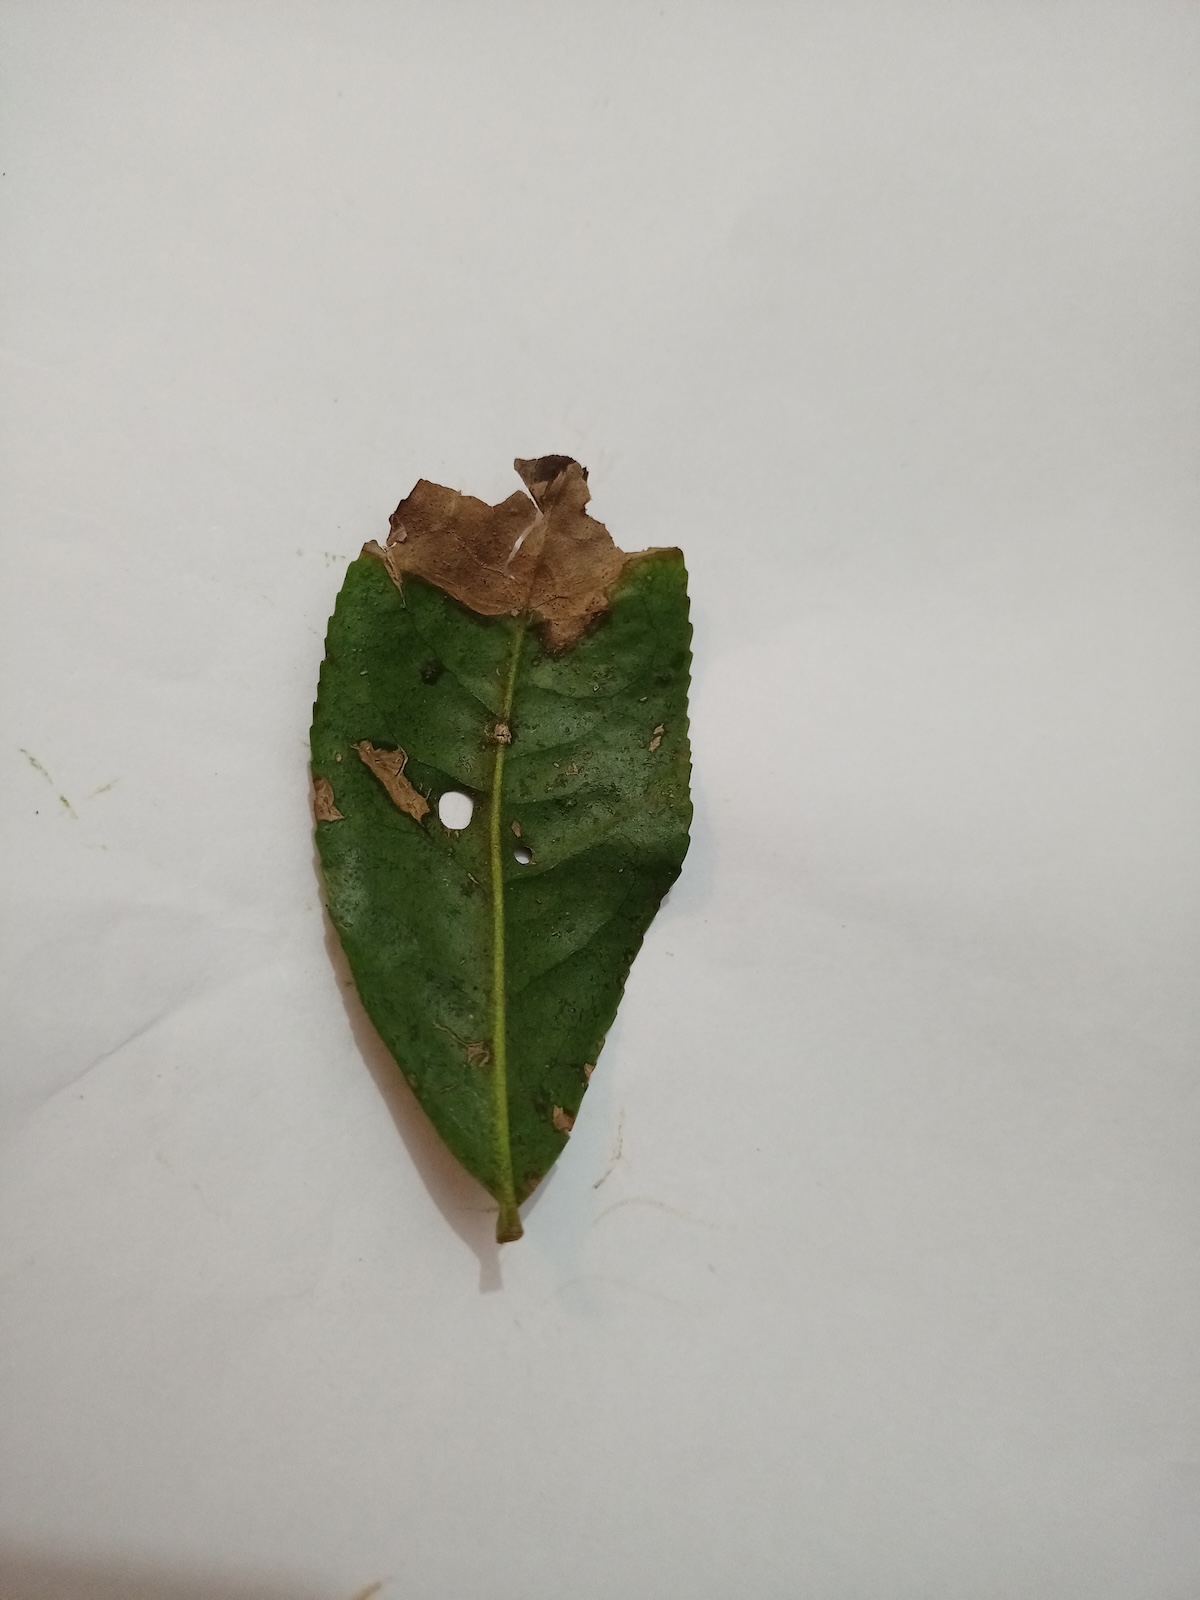
Label: Brown Blight